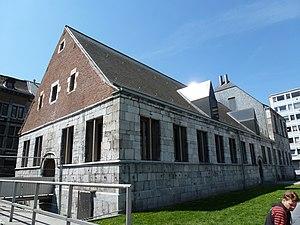
La halle aux viandes désigne un bâtiment situé entre la rue de la Boucherie et le quai de la Goffe à Liège a longtemps été considéré comme le plus vieil édifice public de la ville.